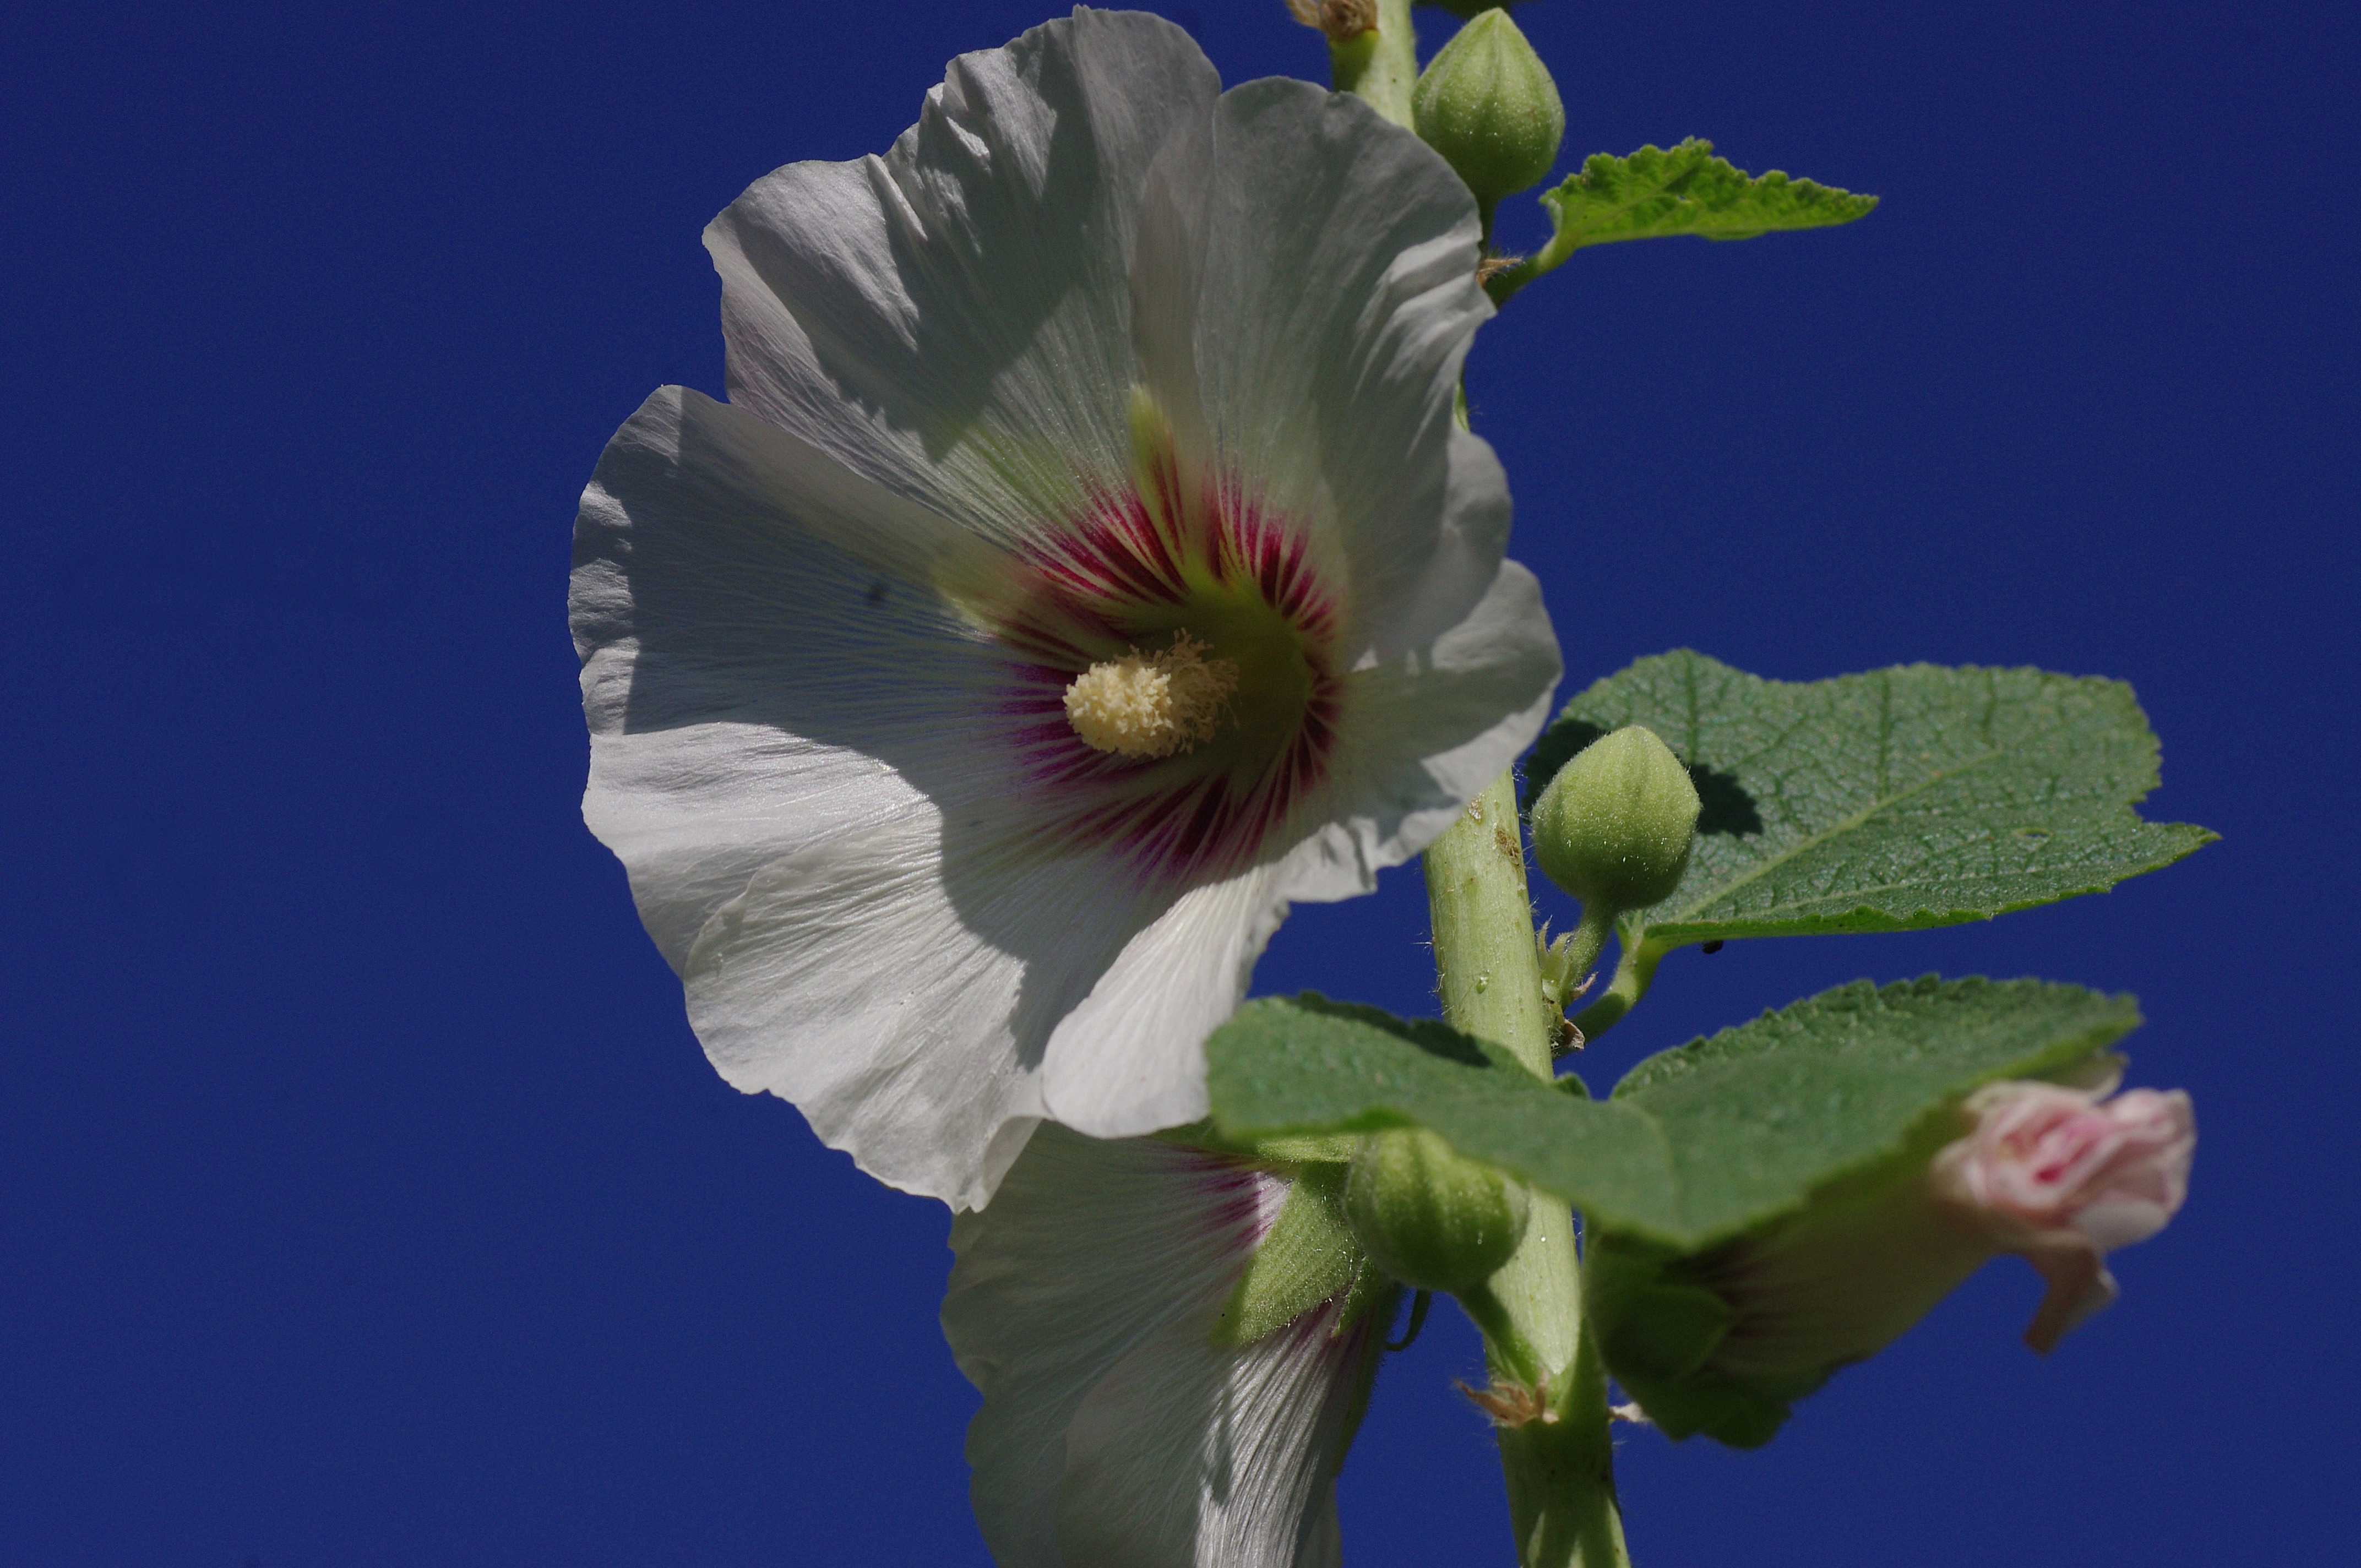
nature, blossom, plant, white, flower, petal, bloom, macro, botany, close, flora, wildflower, hibiscus, macro photography, flowering plant, mallow, plant stem, land plant